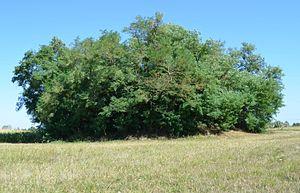
Motte castrale de Saint-André-de-Corcy, située Rue de la Poype, dans l'Ain en France. This building is inscrit au titre des Monuments Historiques. It is indexed in the Base Mérimée, a database of architectural heritage maintained by the French Ministry of Culture,
Saint-André-de-Corcy est une commune française, située dans le département de l'Ain en région Auvergne-Rhône-Alpes.